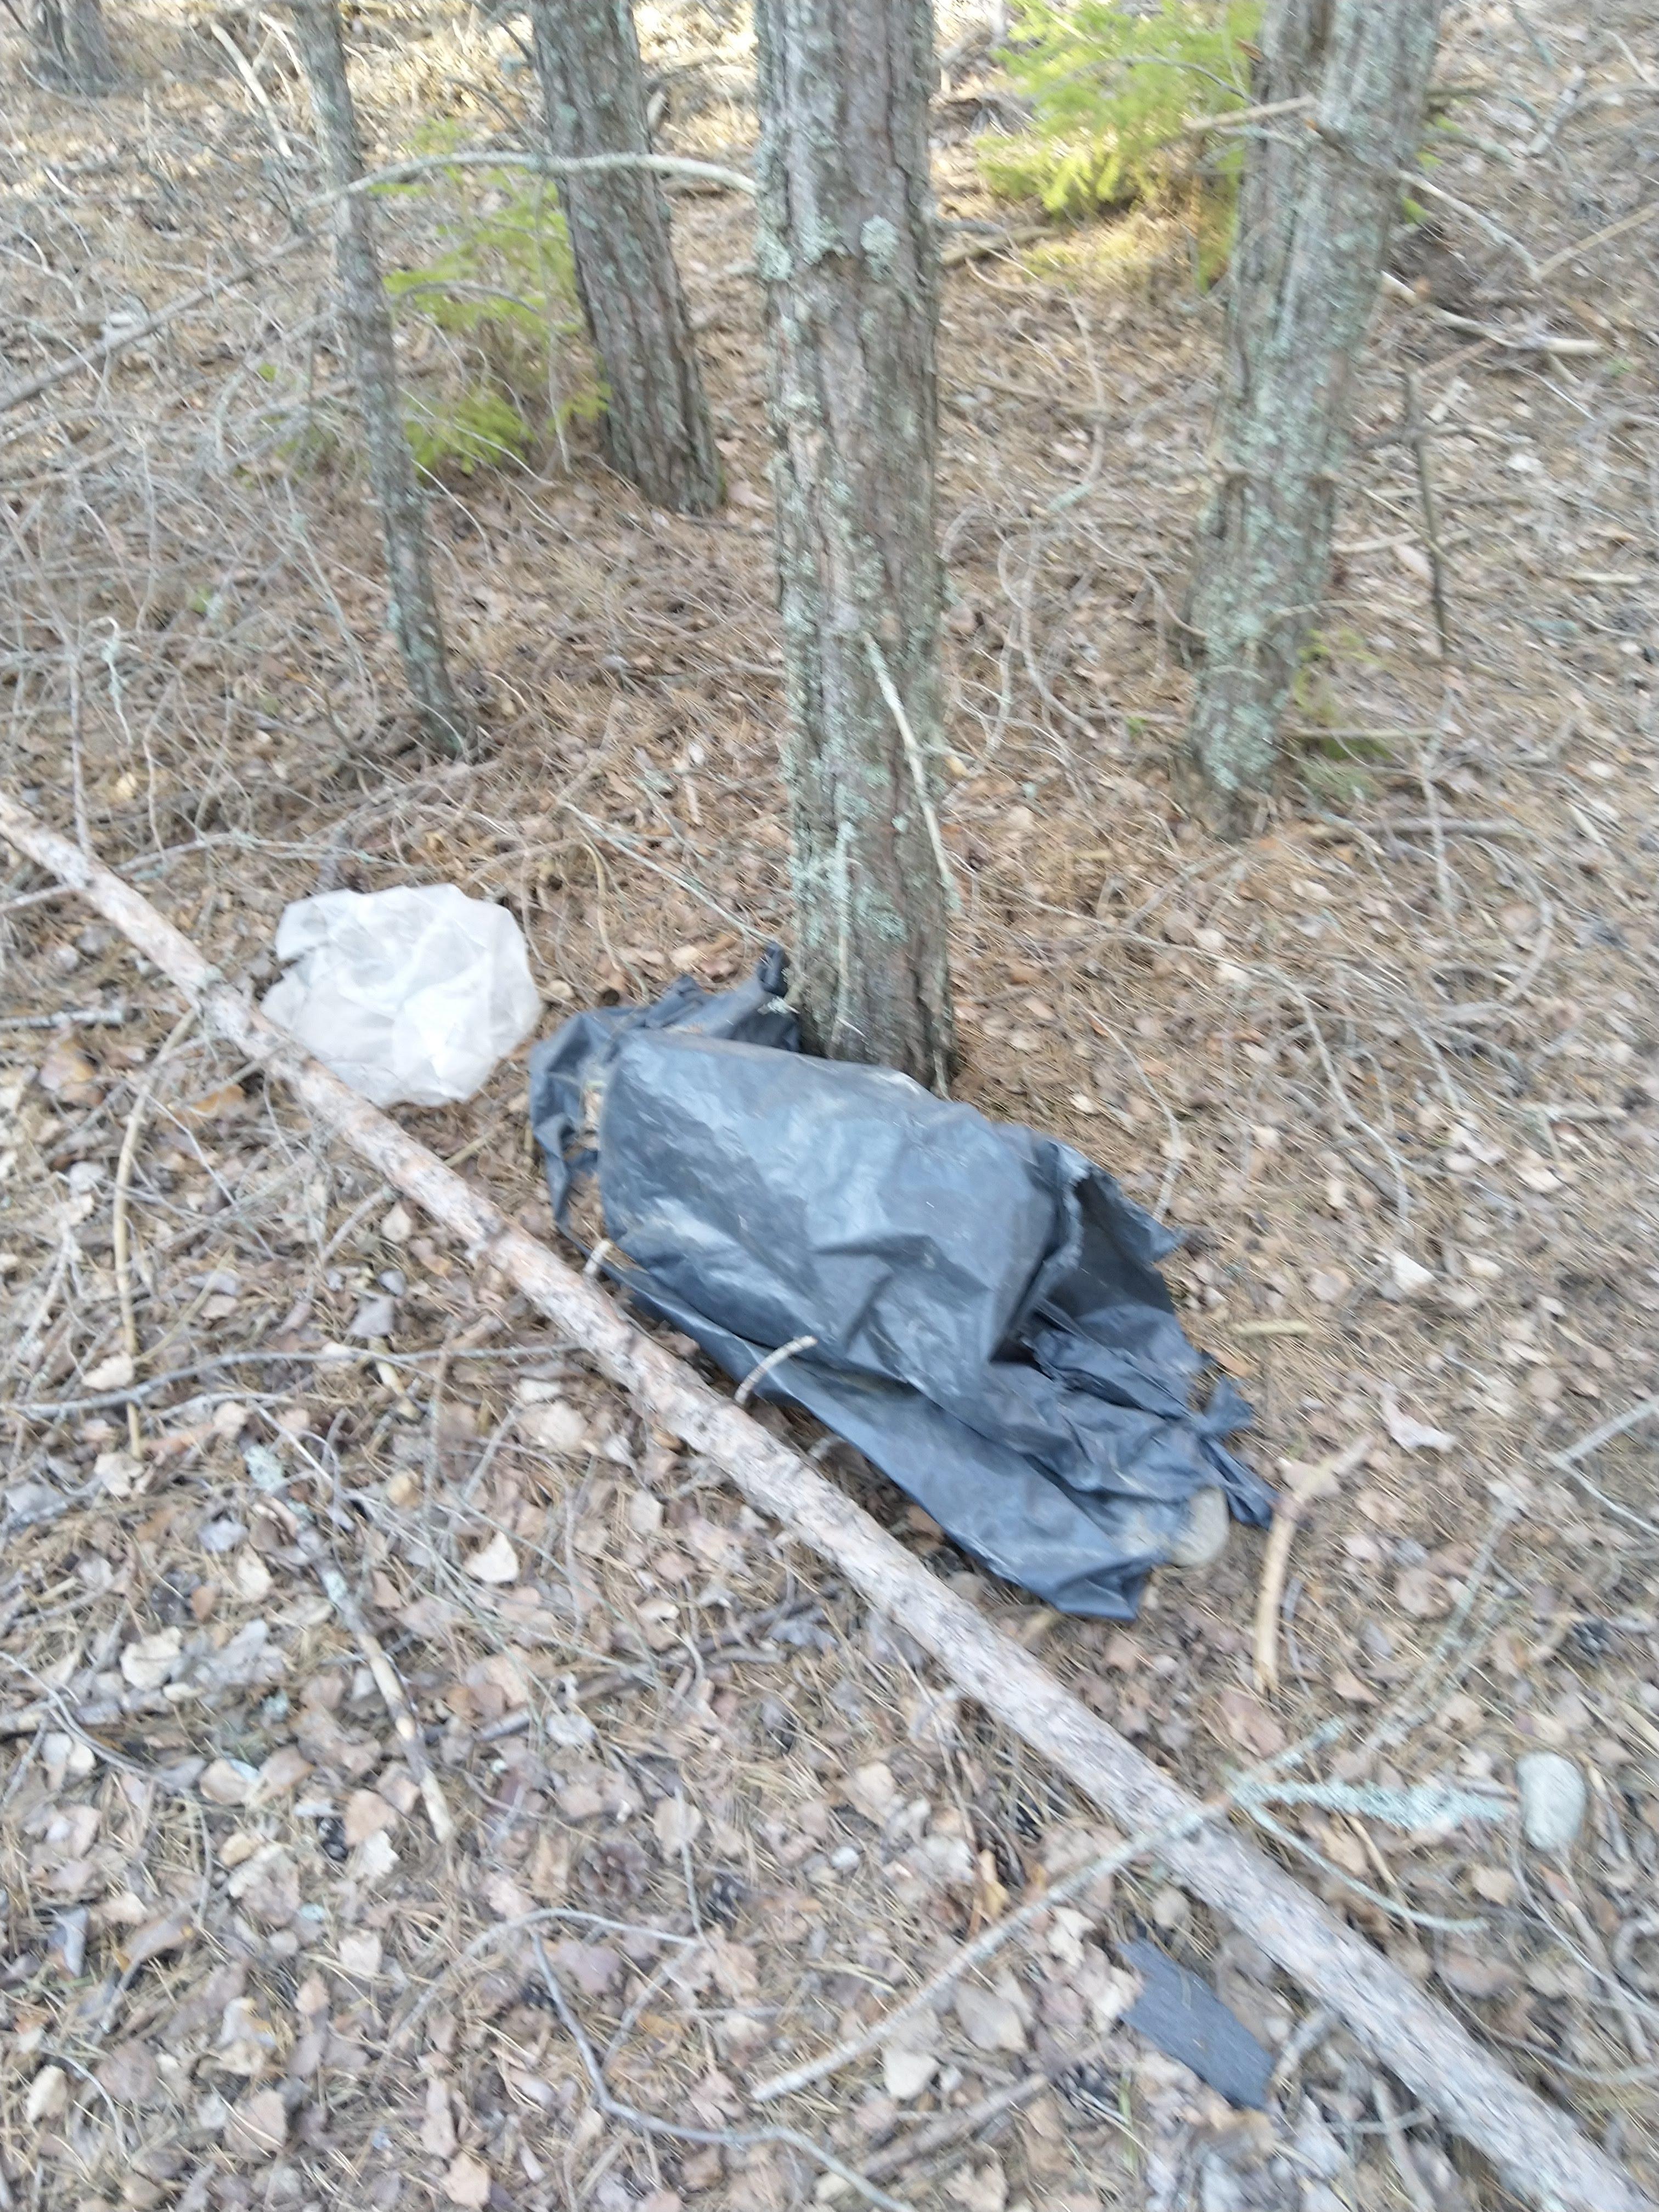
Object: Plastic film (Plastic bag & wrapper)

Object: Garbage bag (Plastic bag & wrapper)